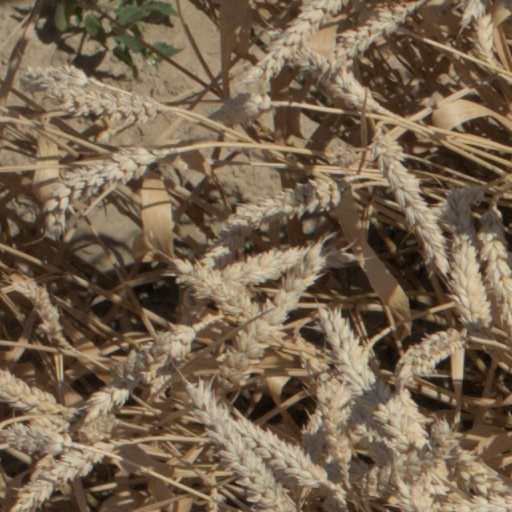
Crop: wheat